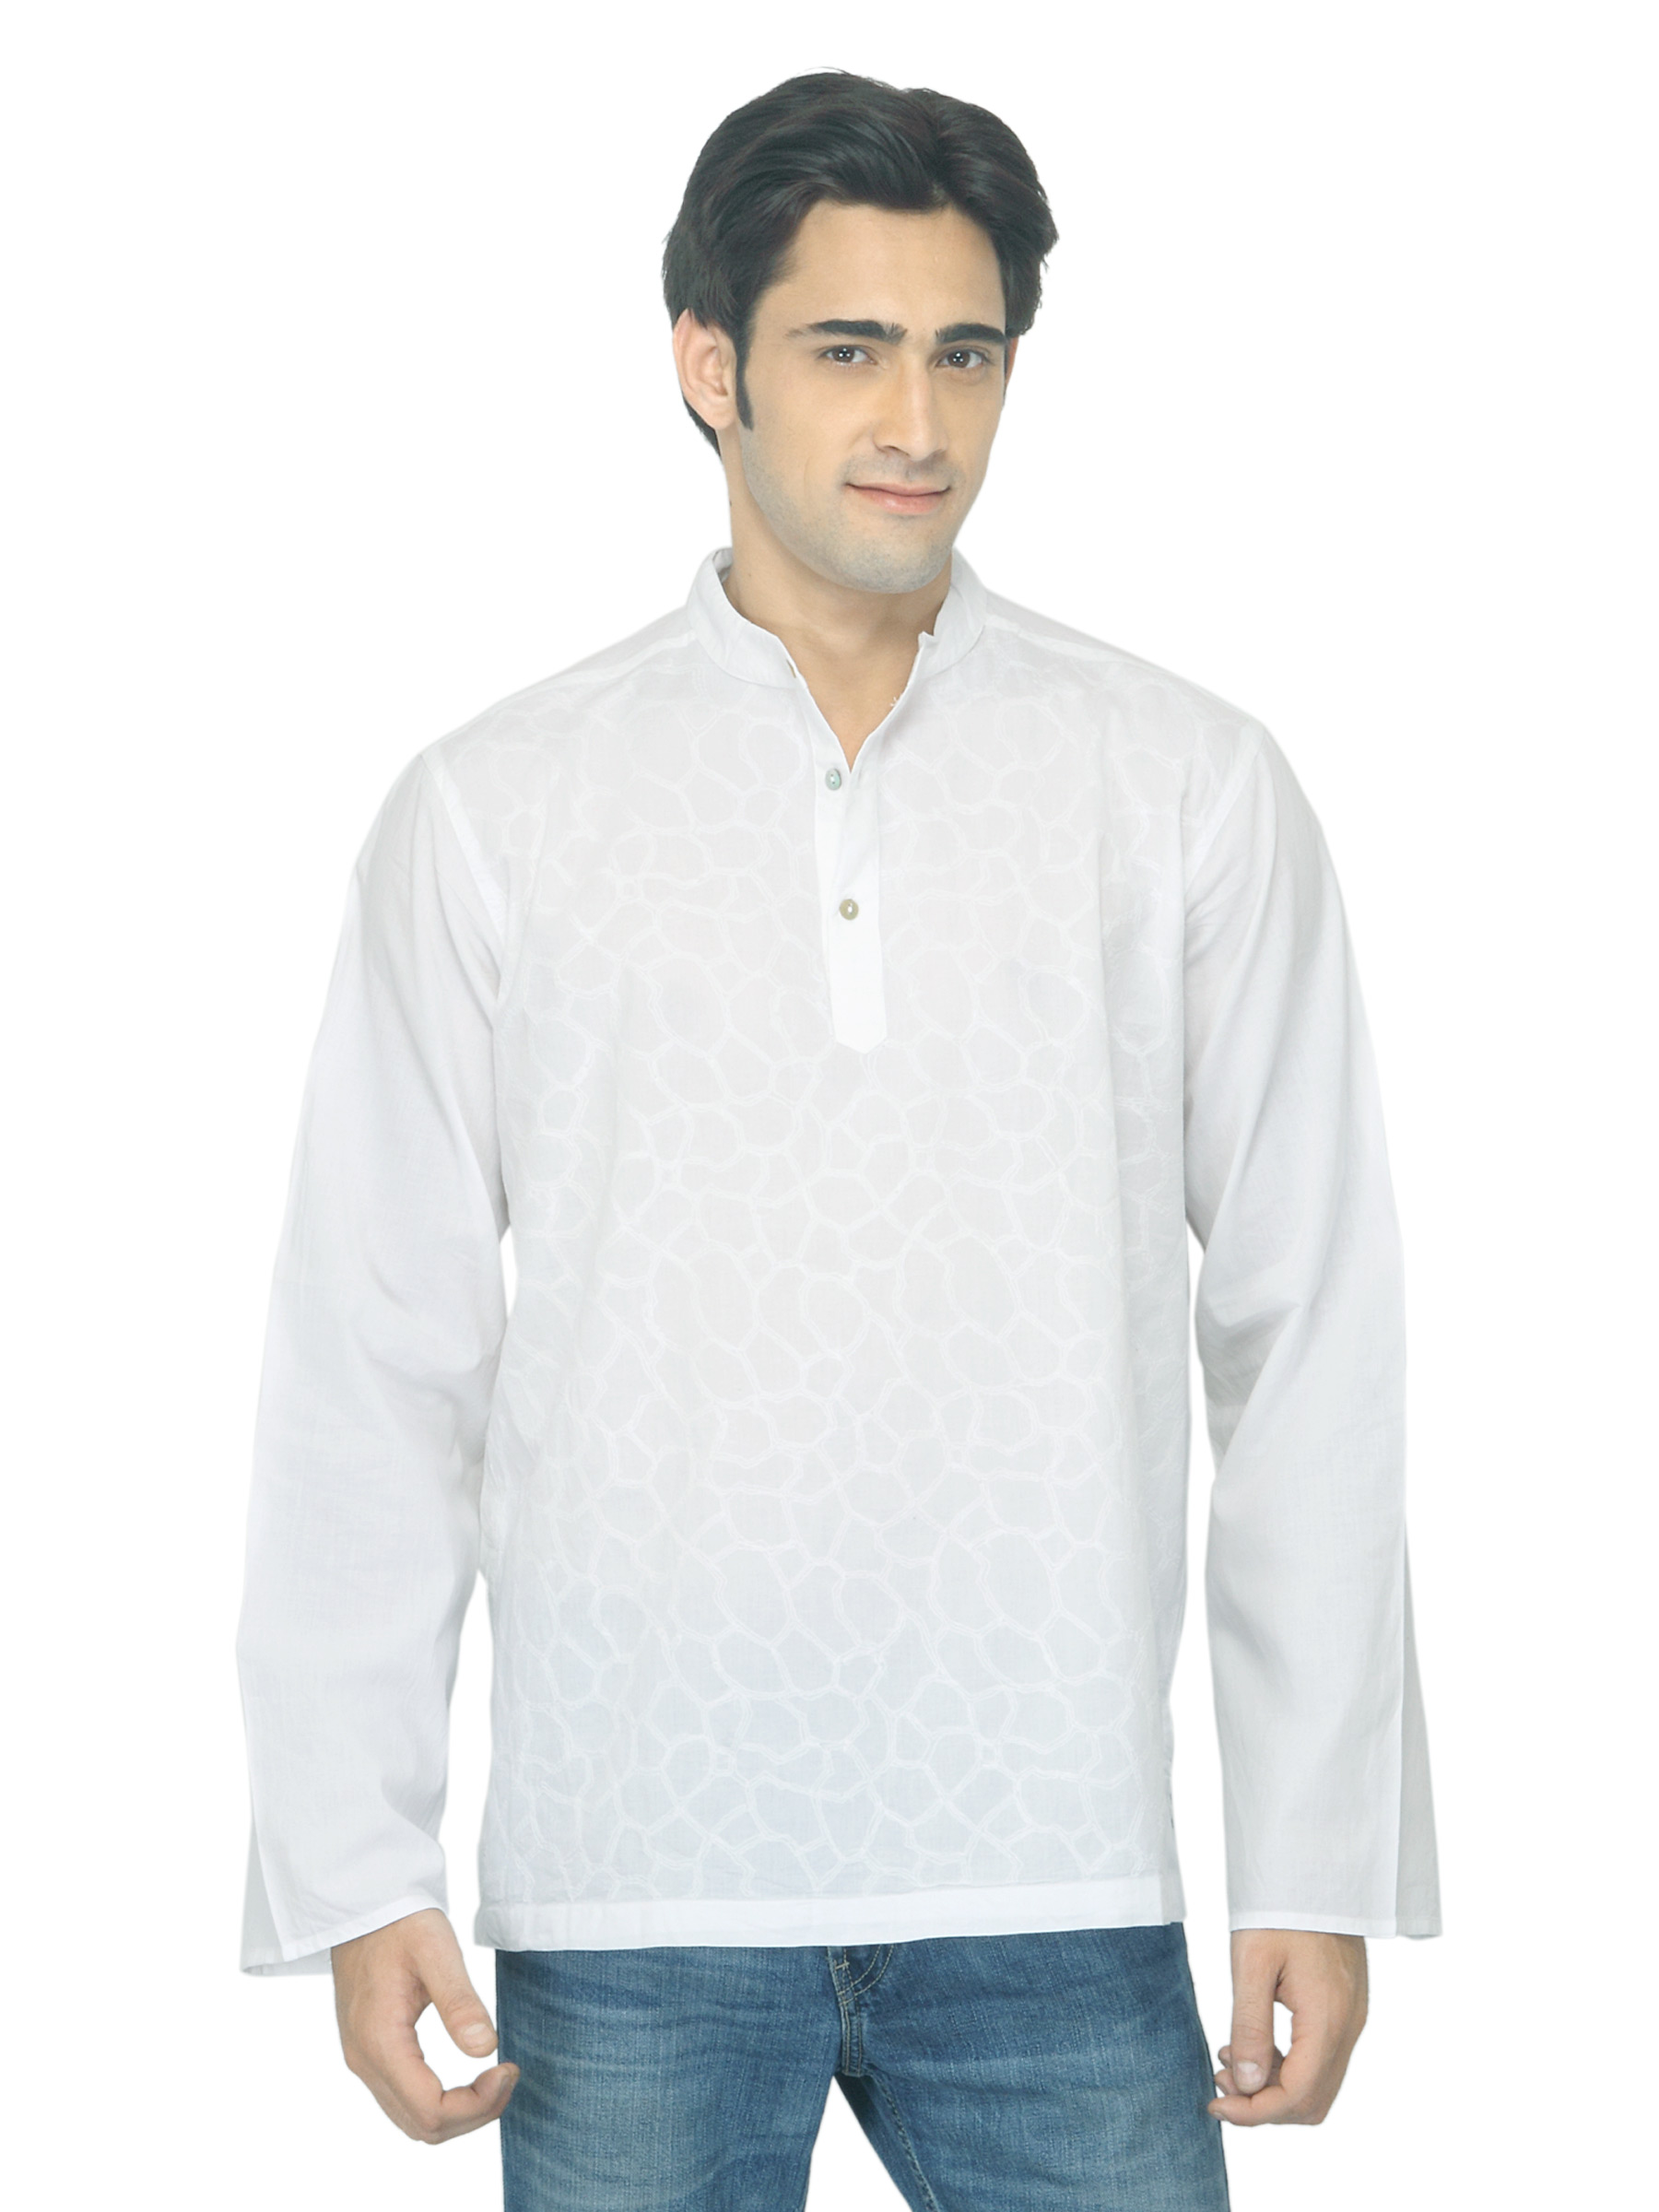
Fabindia Men White Chikankari Kurta
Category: Apparel / Topwear / Kurtas
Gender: Men
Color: White
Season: Summer 2012
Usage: Ethnic